MustB

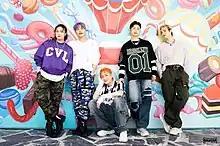

Be:Max (Korean: 머스트비; stylized in all caps) is a South Korean boy band group originally formed by MustM Entertainment. The groups contract was terminated in November 2023 with MustM. In January 2024, the band announced they are coming back and restyled their name from MustB to Must.Be. The group is composed of five members: Taegeon, Wooyeon, Doha, Soohyun, and Sihoo. The group debuted on January 21, 2019, with the release of their first single "I Want U".